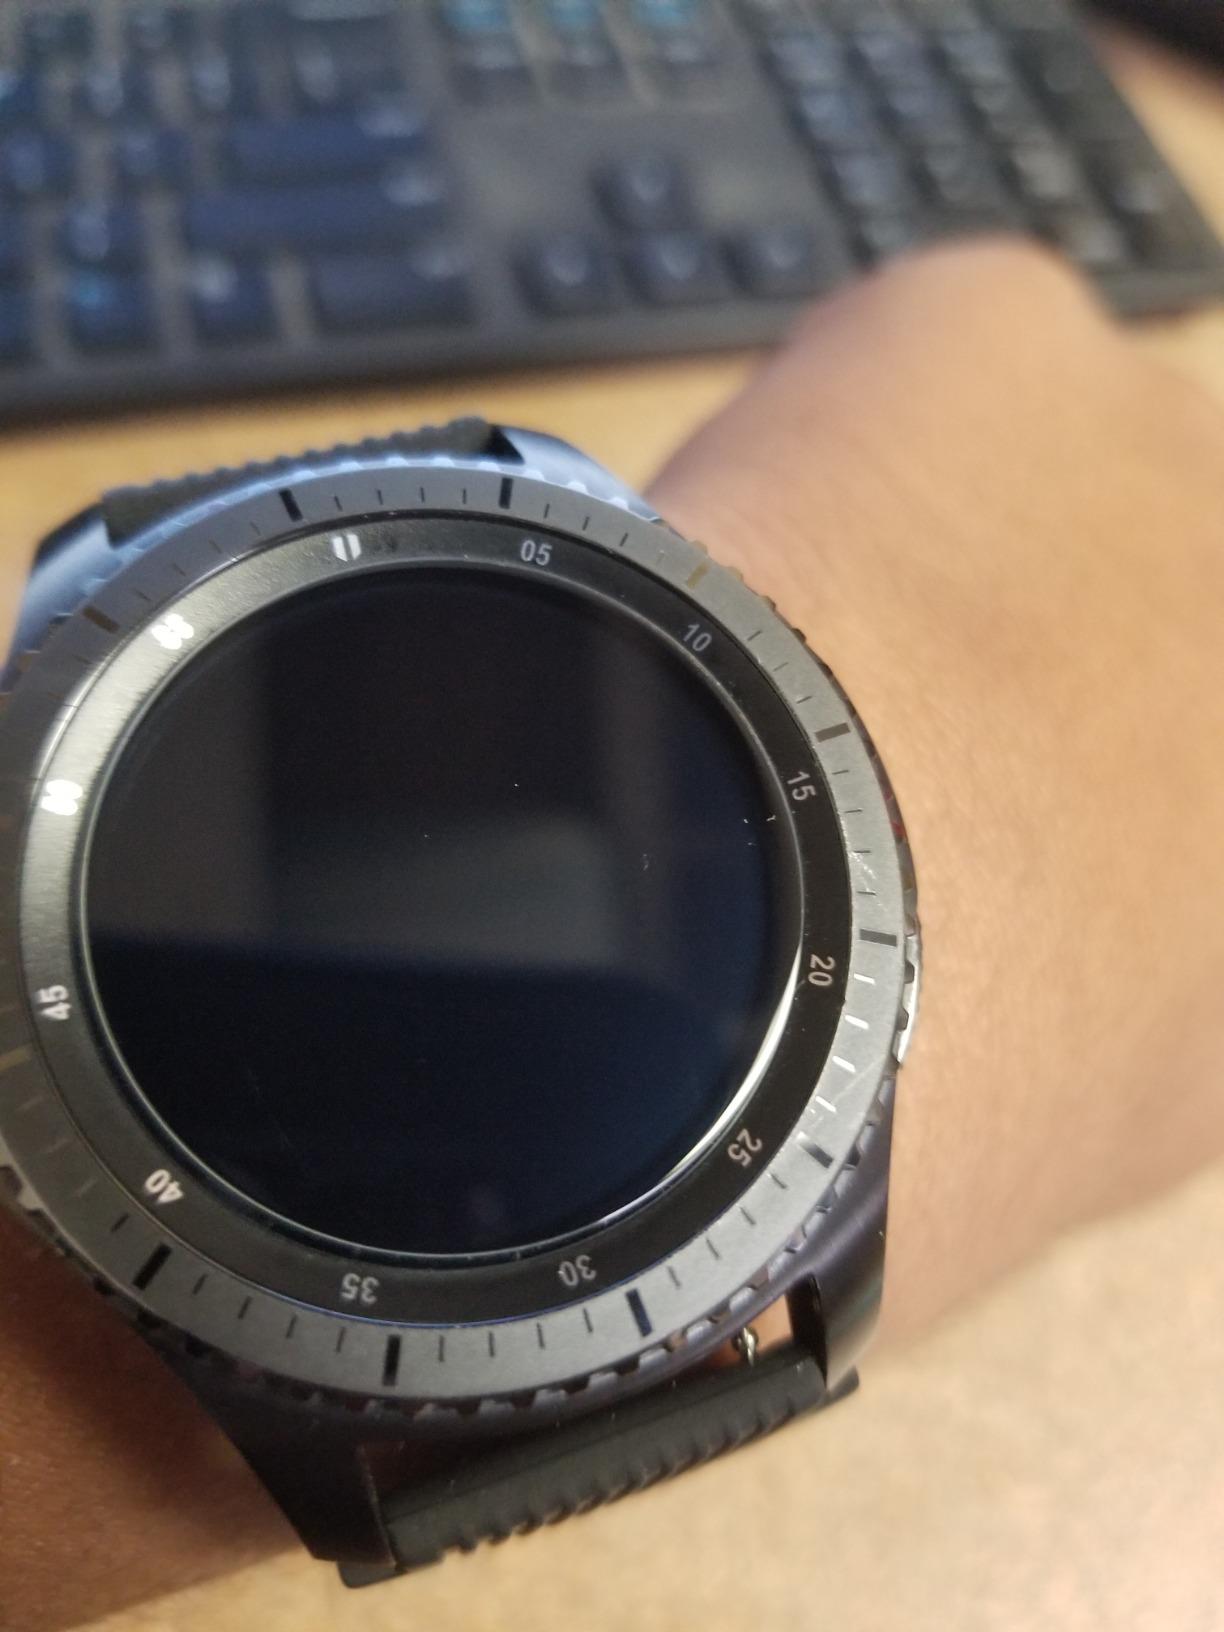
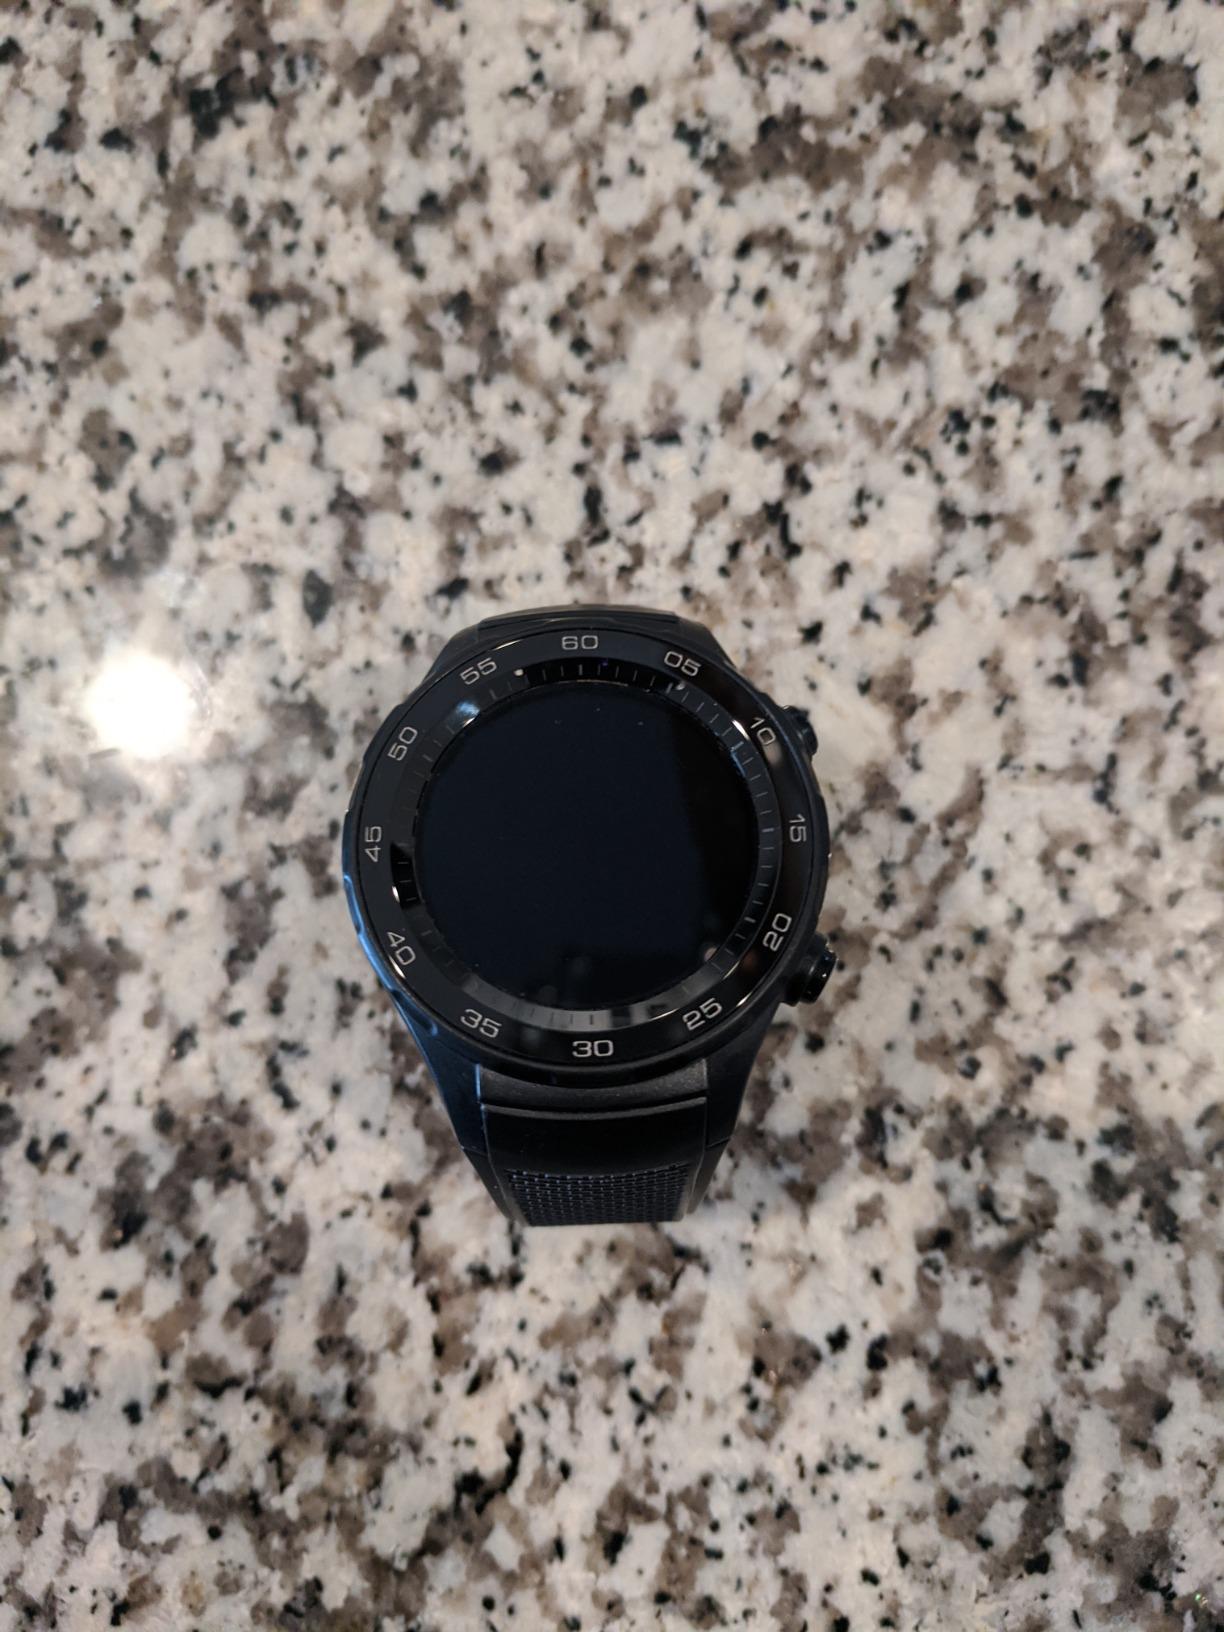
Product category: smartwatch
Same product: no